Cyboars

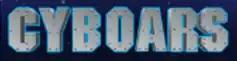
The logo of Cyboars

Cyboars is an animated web series, produced by Cyboars International, LLC. and debuting in late December 2011. The term "Cyboar" comes from the words "Cyborg" and "Boar", as the pig/boar-like characters are turned into cyborgs.